Benjamin Frobisher

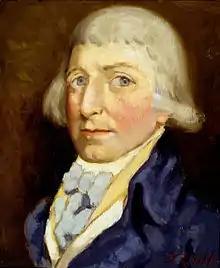

Benjamin Frobisher (1741 – April 14, 1787) was born in England, the son of Joseph Frobisher and Rachel Hargrave and immigrated to Canada about 1763. Two brothers also immigrated to Canada and all three were involved with the fur trade and its expansion into the northwest.